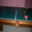
Label: table